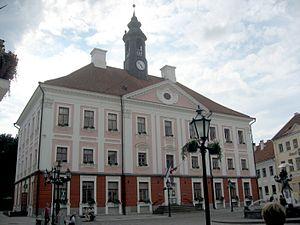
Cet article est partiellement ou en totalité issu de l’article de Wikipédia en allemand intitulé « Liste der Städte in Estland ».